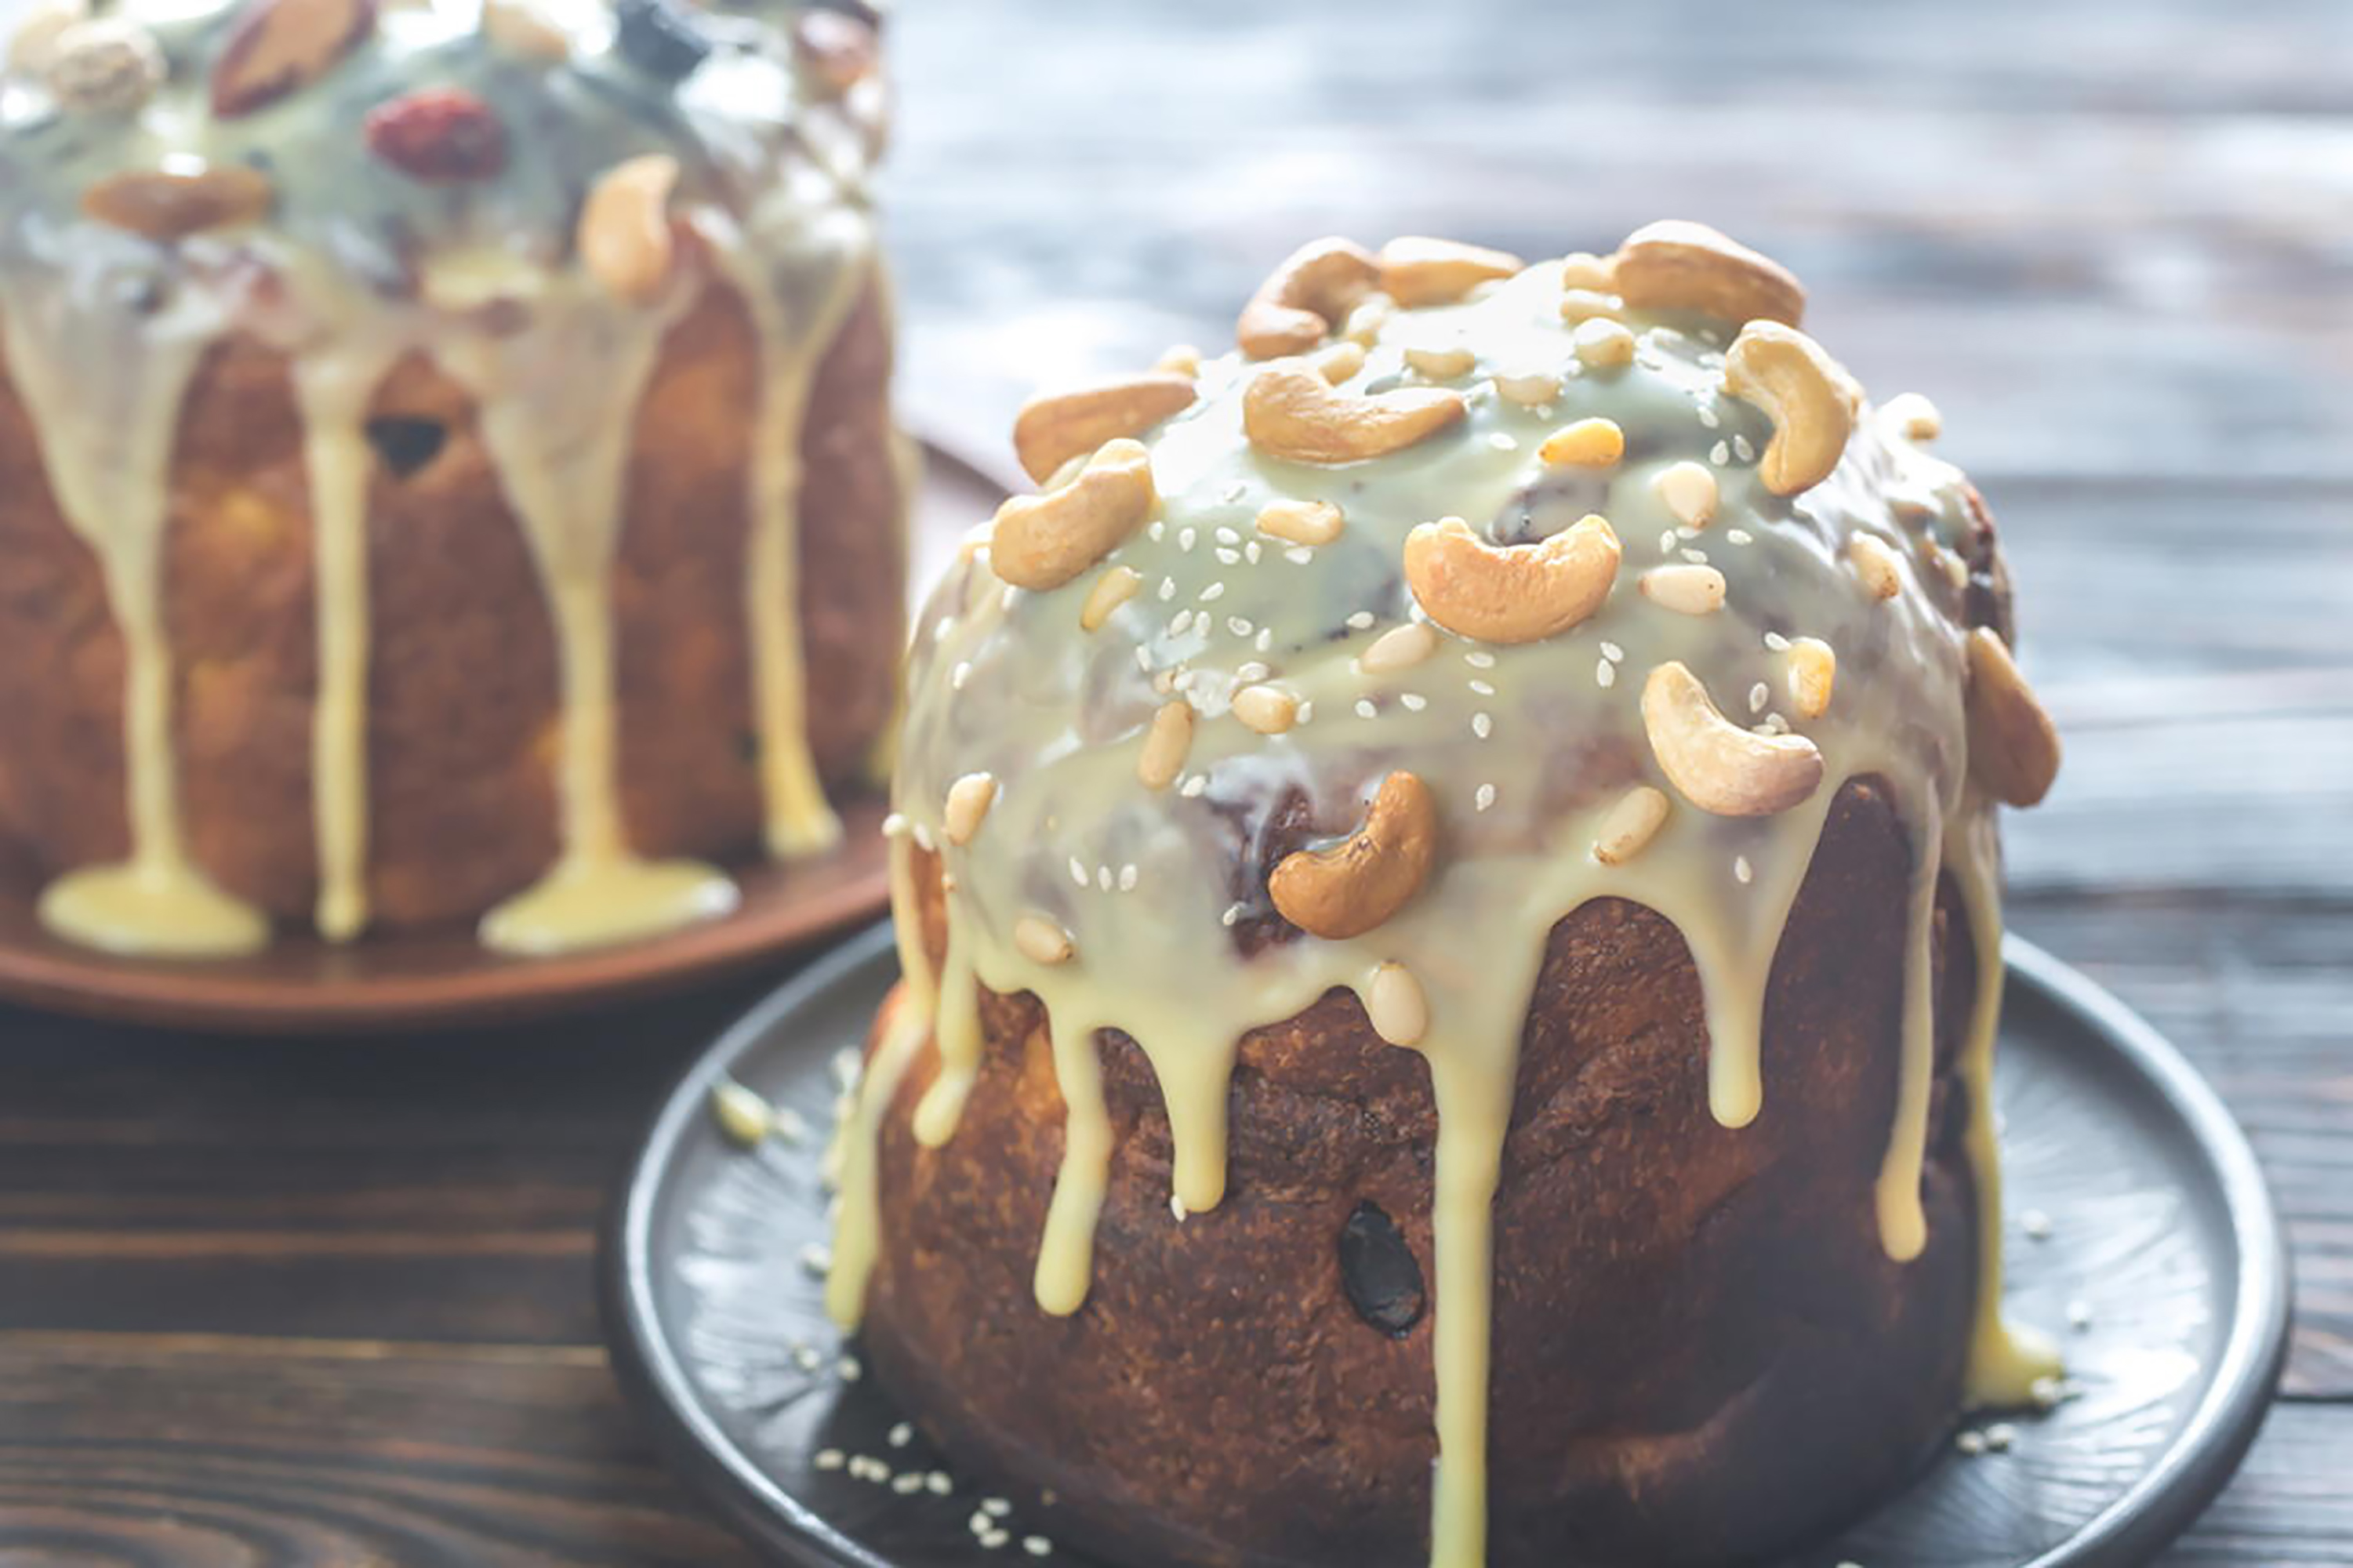
food, cuisine, dish, dessert, baked goods, ingredient, icing, kulich, buttercream, frozen dessert, glaze, cake, baking, bread, pudding, recipe, panettone, ganache, produce, cream, gluten, german chocolate cake, chocolate cake, confectionery